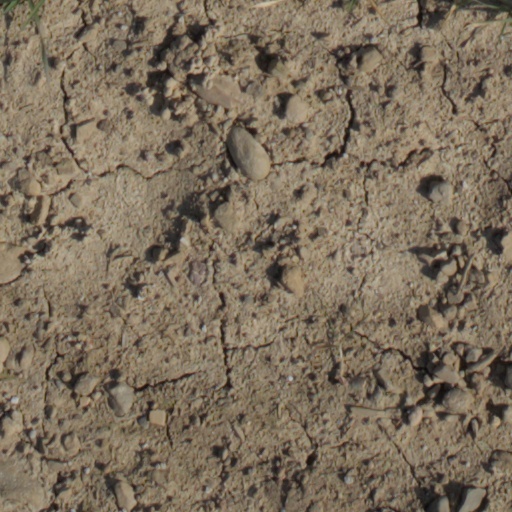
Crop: wheat